Giorgi Tsitaishvili

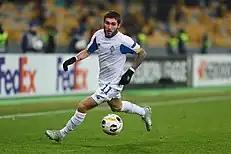
Tsitaishvili playing for Dynamo Kyiv in 2019

Tsitaishvili made his debut for Dynamo in the 2018 Ukrainian Cup Final on 9 May 2018, playing in a match against Shaktar Donetsk. The following season he made his European debut, when he came on as a substitute in Dynamo's 1–0 away loss to FK Jablonec in the UEFA Europa League.